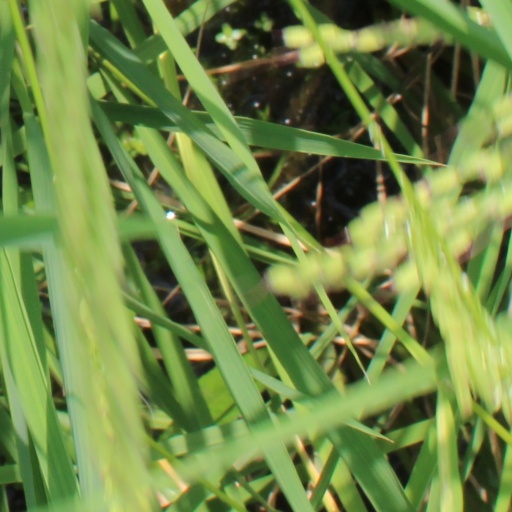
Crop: rice